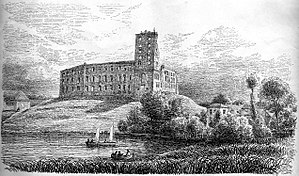
Koldinghus / Billedgalleri
Koldinghus er et kongeslot i Kolding, som blev grundlagt midt i 1200-tallet. Det brændte i 1808 og stod længe som en ruin, inden en langvaring restaurering blev igangsat. Både slottet, selve restaureringen og museet på Koldinghus er i dag seværdigheder.